Kapan

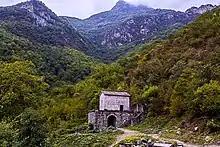
The Church of the Holy Mother of God, built in 1086, nestled among the mountains around Kapan

Kapan is a major historic centre of the Armenian civilization within historic Syunik. A sizable Jewish community lived in its own quarter in Kapan during the Middle Ages.